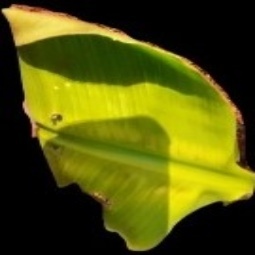
Label: Calcium